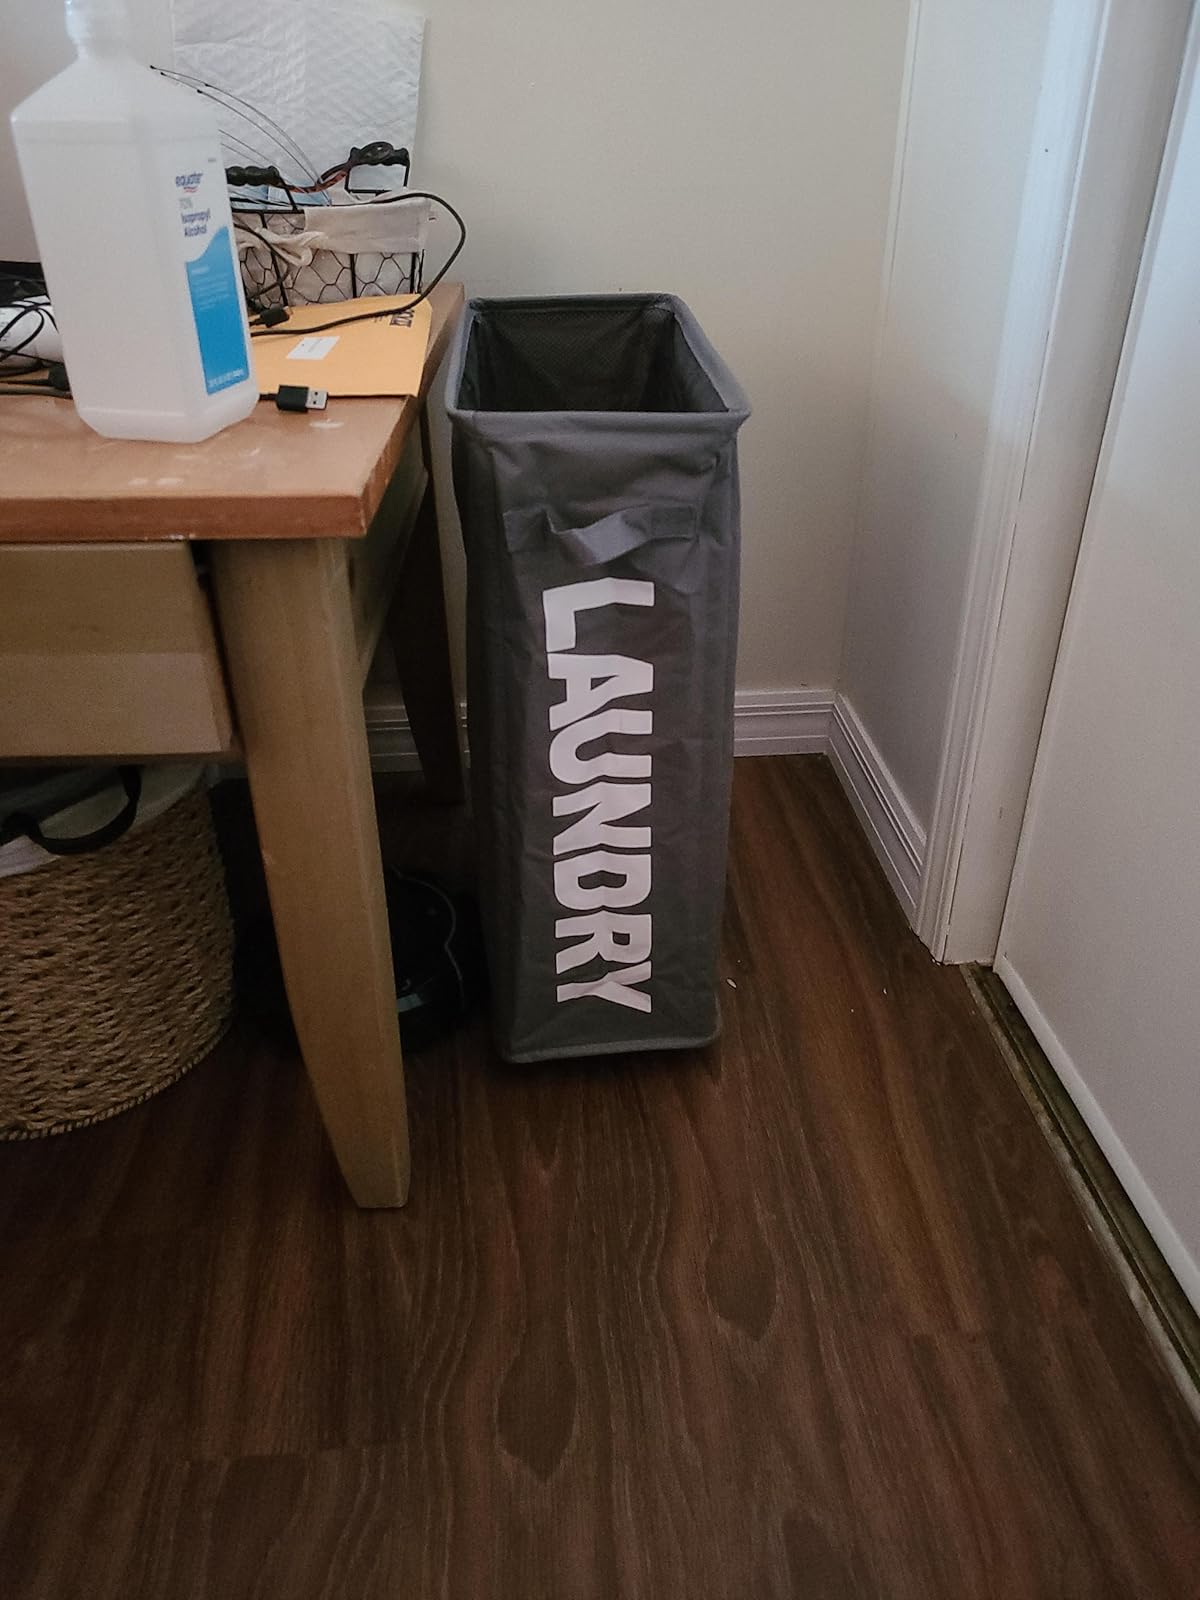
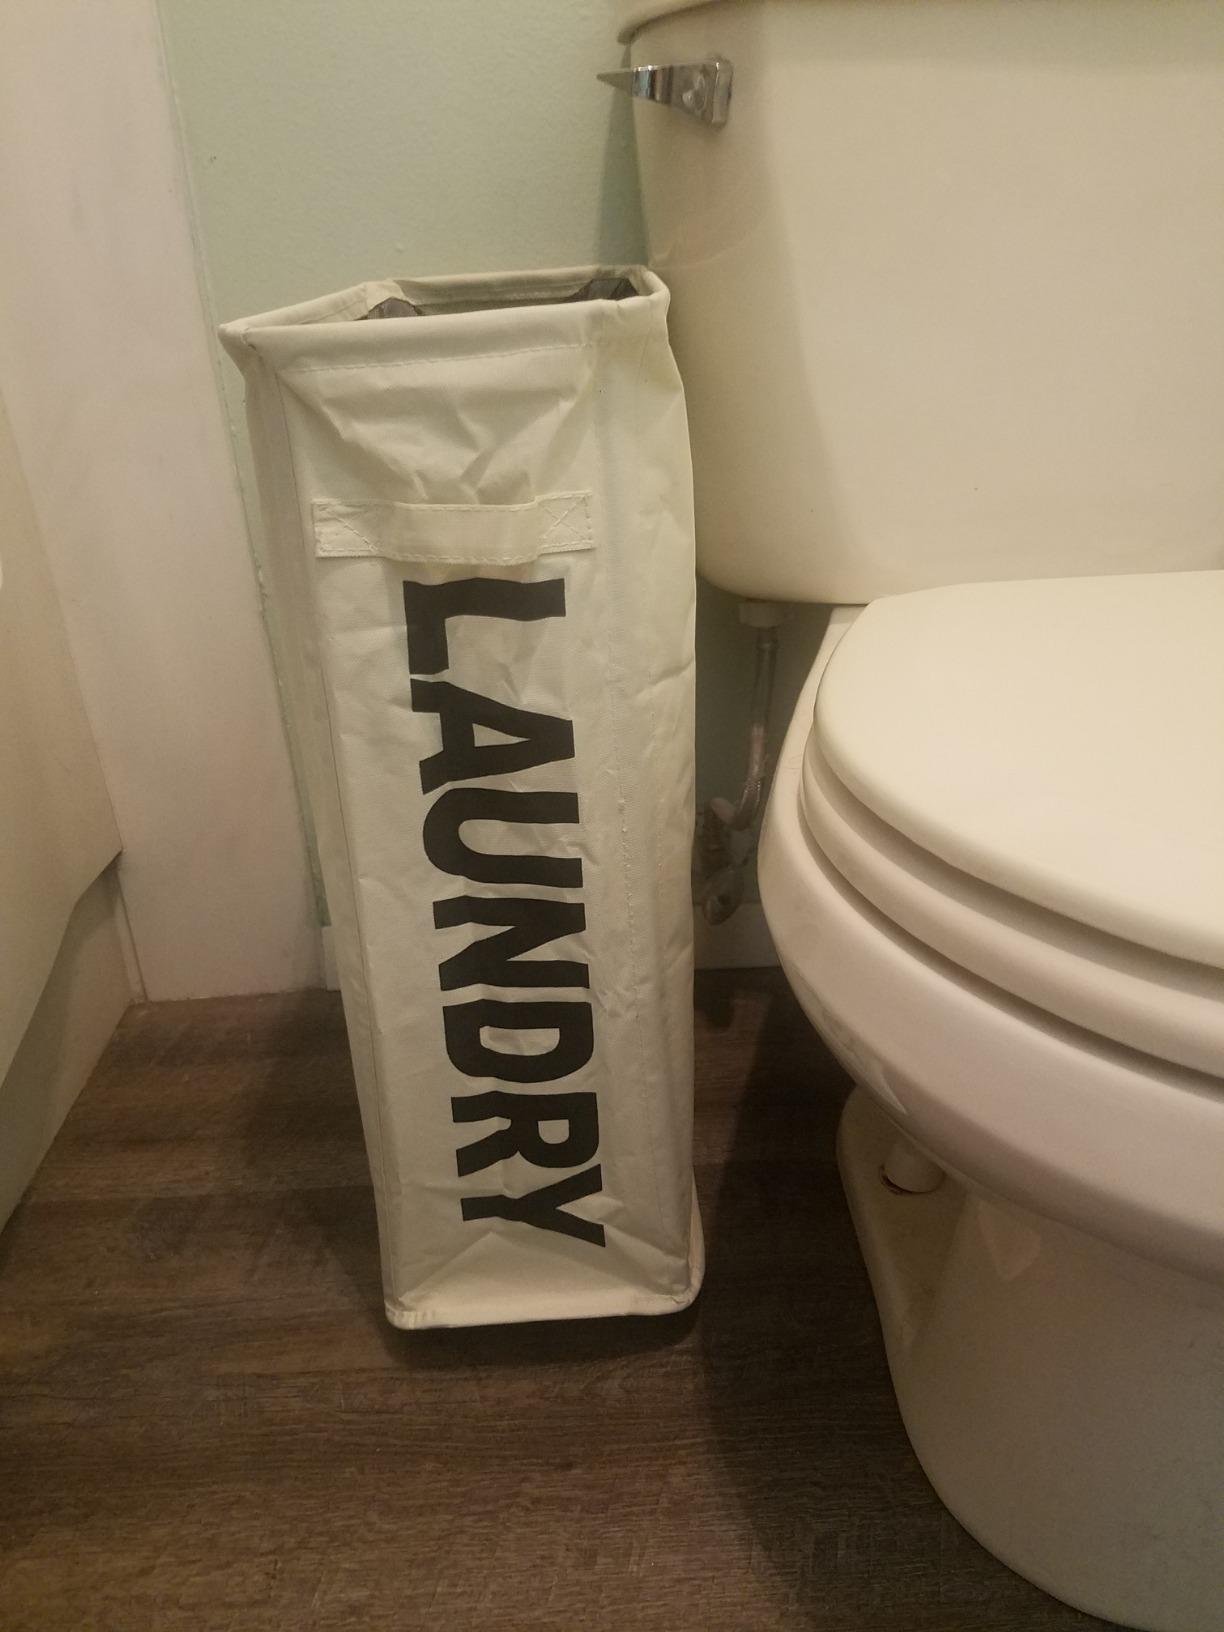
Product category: items_hamper
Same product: no